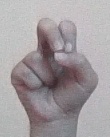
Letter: gaaf